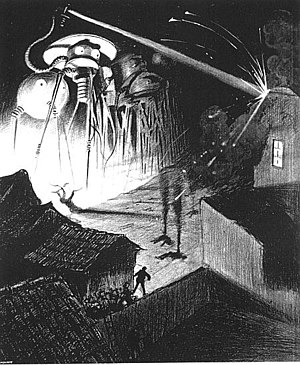
Vandrehistorie / Myten om Klodernes kamp
Illustration til en udgivelse af Klodernes kamp, som senere blev et berygtet hørespil.
Vandrehistorie er en type folkeoverlevering, en historie med ukendt ophavsperson. Beretningen har ofte makabre elementer og lyder ikke helt troværdig, samtidig som den ikke umiddelbart kan afvises. Folklorister kalder vandrehistorien et "samtidssagn" og dermed et udslag af en genre, der har eksisteret lige så længe som mennesker har kommunikeret. På engelsk kaldes vandrehistorier urban legends; men vandrehistorier kan ikke knyttes specielt til bysamfund.